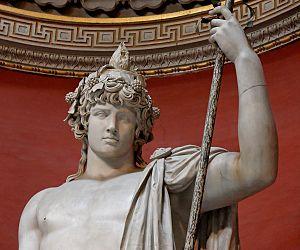
Statue colossale d'Antinoüs en Dionysos-Osiris, portant la couronne de lierre, le bandeau, le ciste et la pomme de pin. Marbre, œuvre romaine.